Pink Floyd – The Wall

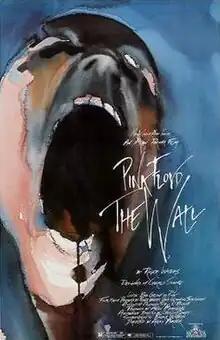
Theatrical release poster

Pink Floyd – The Wall is a 1982 British live-action/animated musical surrealist drama film directed by Alan Parker, based on Pink Floyd's 1979 studio album "The Wall". The screenplay was written by Pink Floyd vocalist and bassist Roger Waters, with animation sequences directed by Gerald Scarfe. The Boomtown Rats' lead vocalist Bob Geldof made his film debut as rock star Pink, who, driven to neurosis by the pressures of stardom and traumatic events in his life, constructs an emotional and mental wall to protect himself. However, this coping mechanism eventually backfires, and Pink demands to be set free.